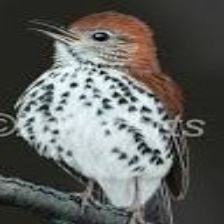
Species: WOOD THRUSH
Scientific name: HYLOCICHLA MUSTELINA